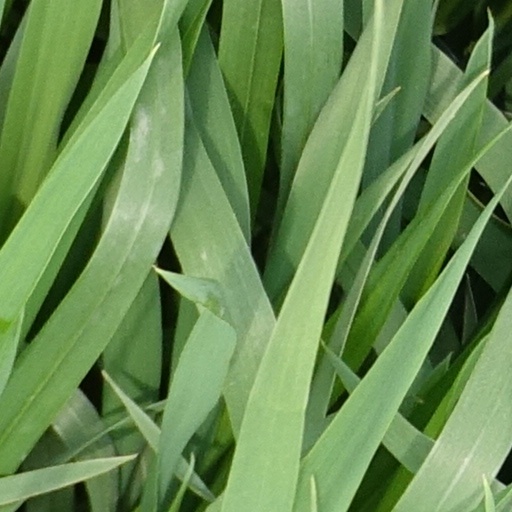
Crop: wheat